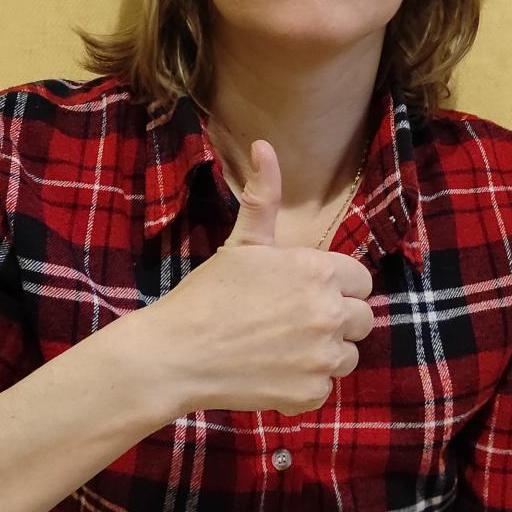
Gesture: like